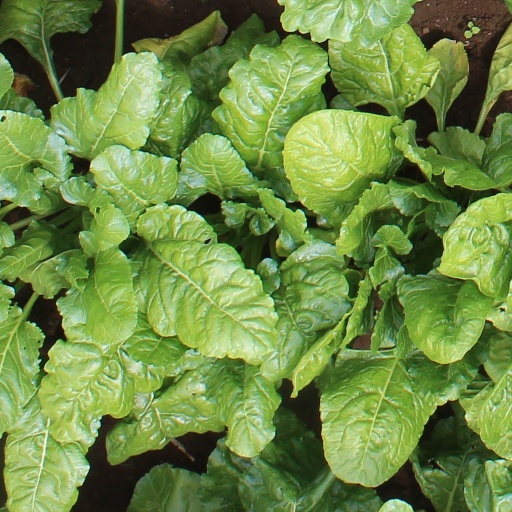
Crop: sugar beet